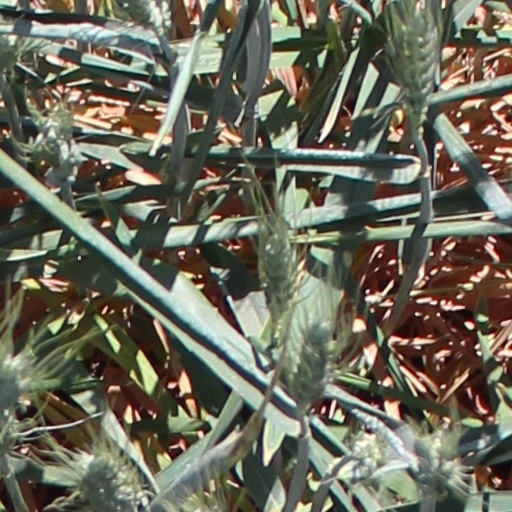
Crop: wheat